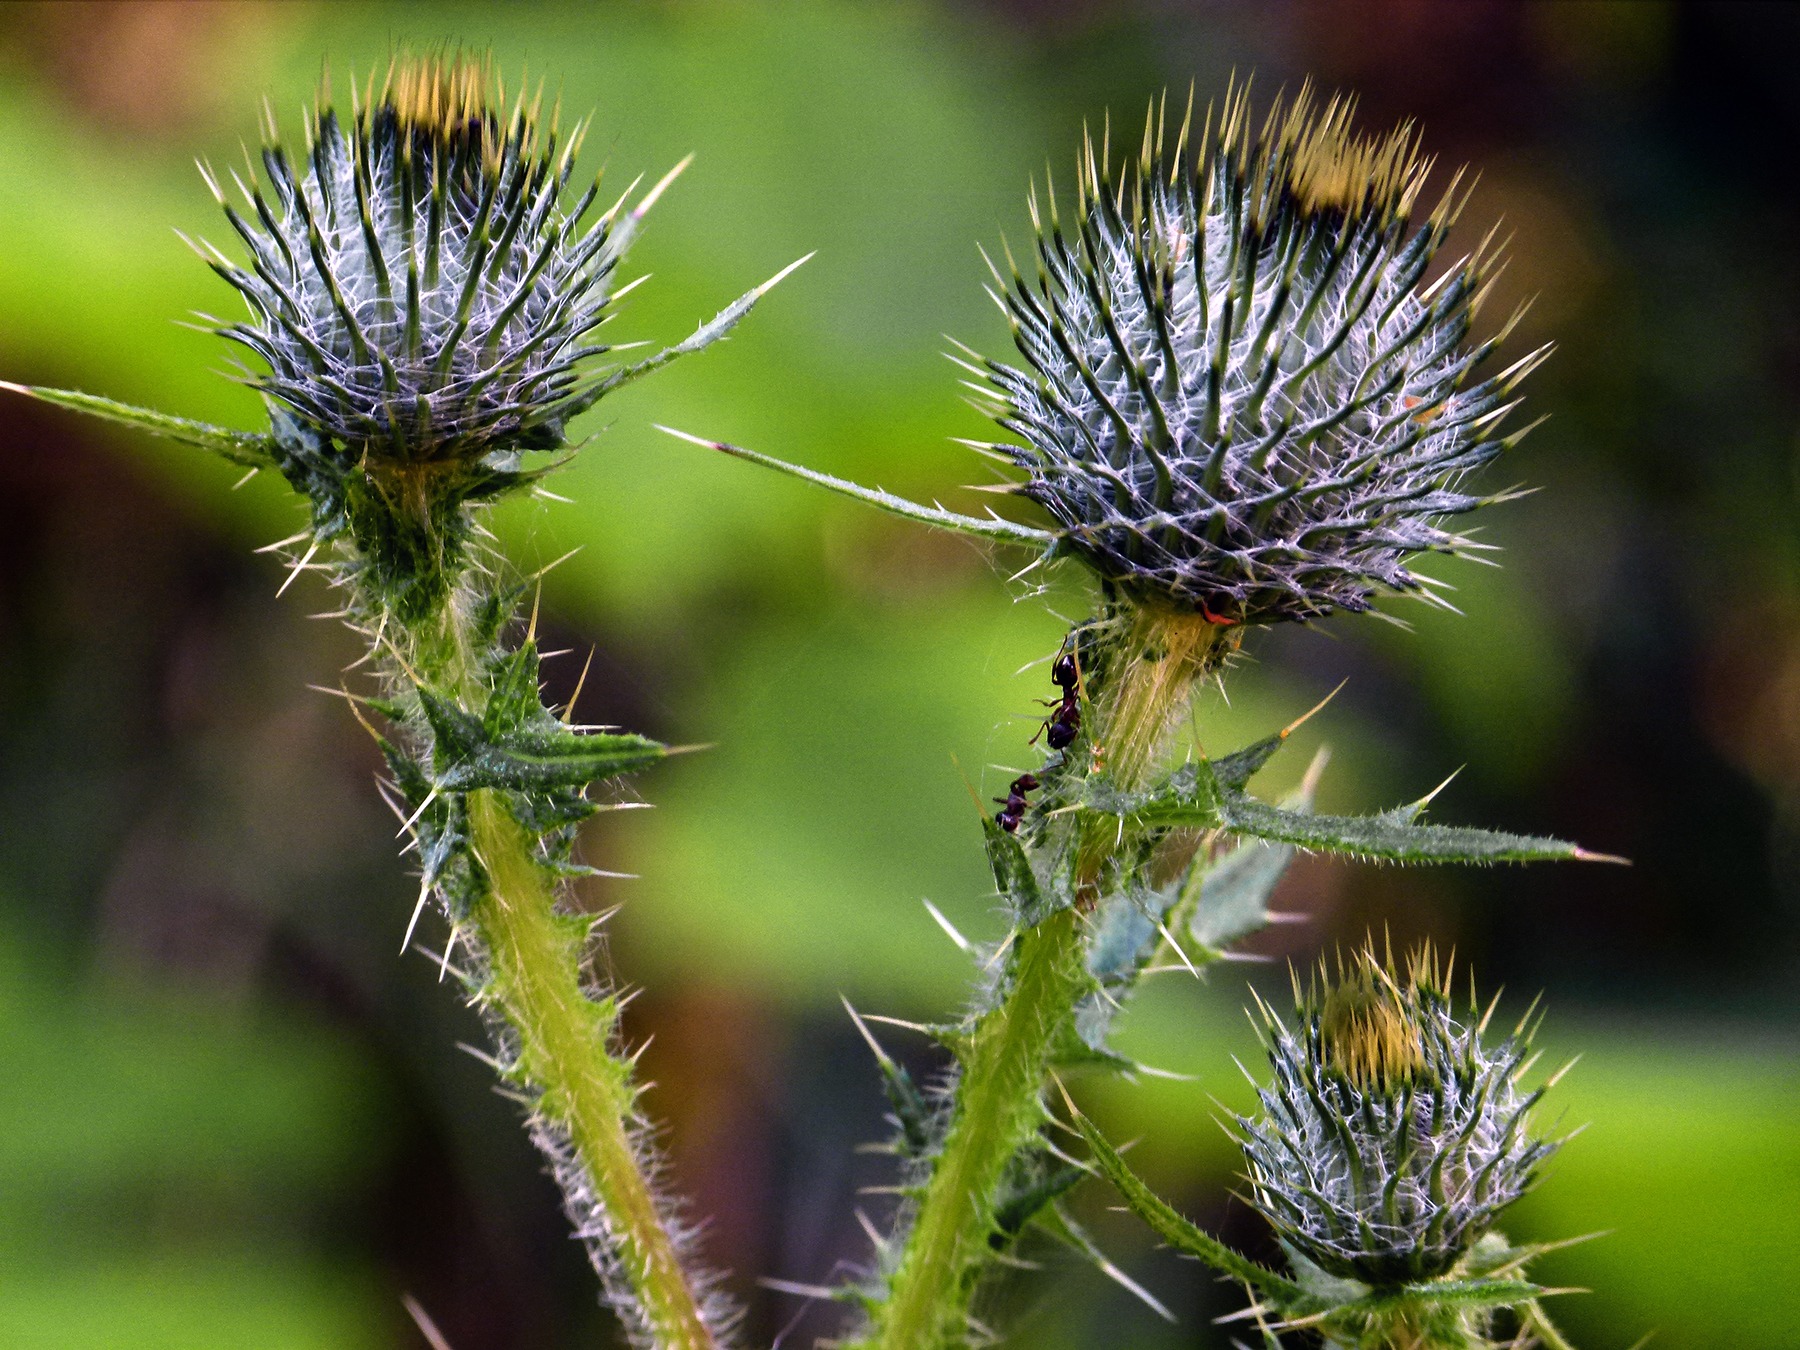
nature, grass, plant, photography, dandelion, prairie, flower, floral, insect, botany, flora, fauna, wildflower, close up, wild plant, thistle, macro photography, flowering plant, spiny, daisy family, silybum, grass family, plant stem, land plant, thorns spines and prickles